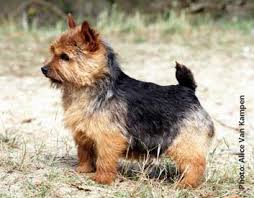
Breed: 203-n000016-Norwich_terrier